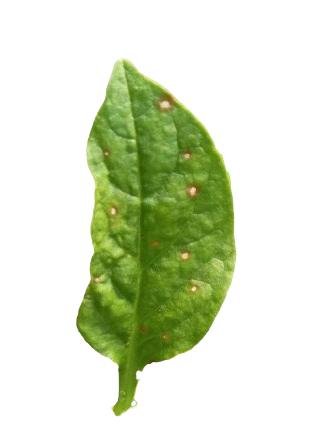
Label: Bacterial-Spot